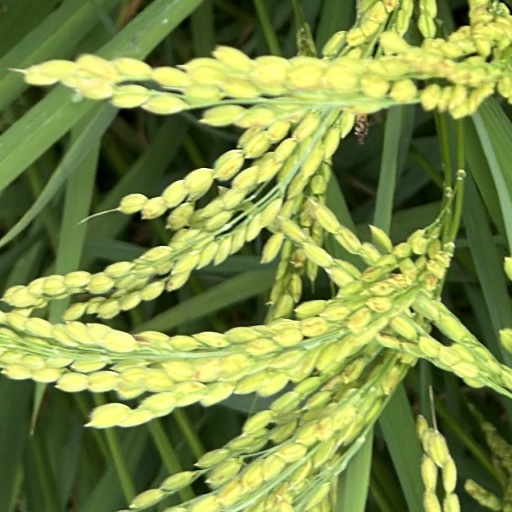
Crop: rice